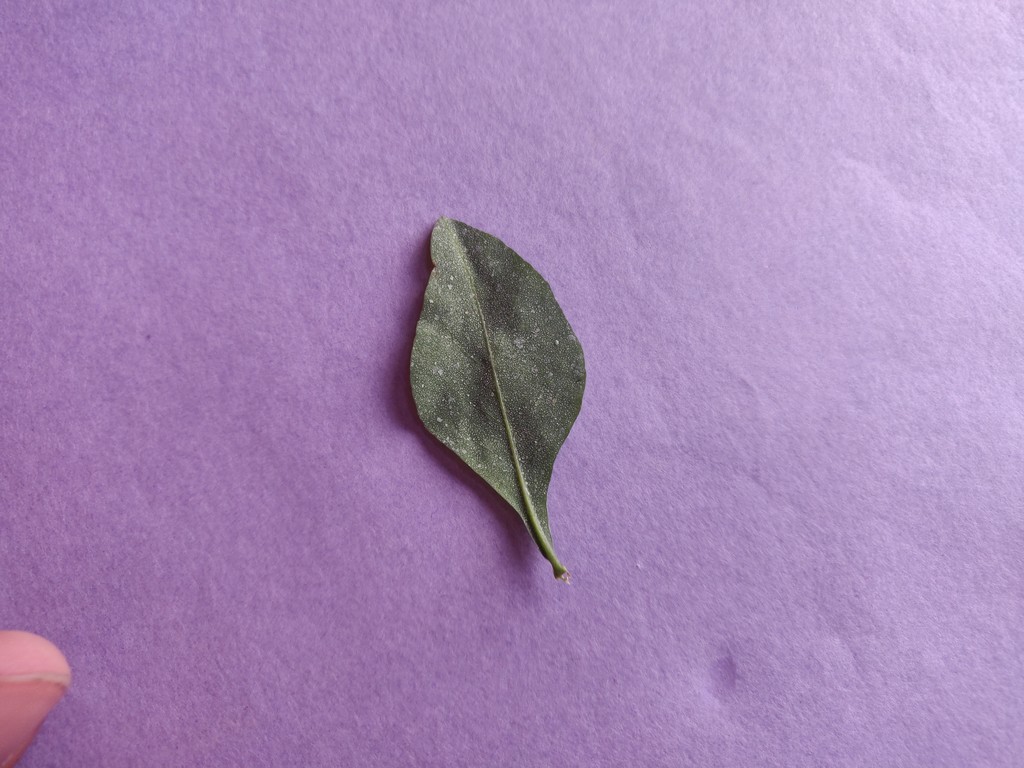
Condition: Unhealthy
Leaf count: single
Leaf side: back